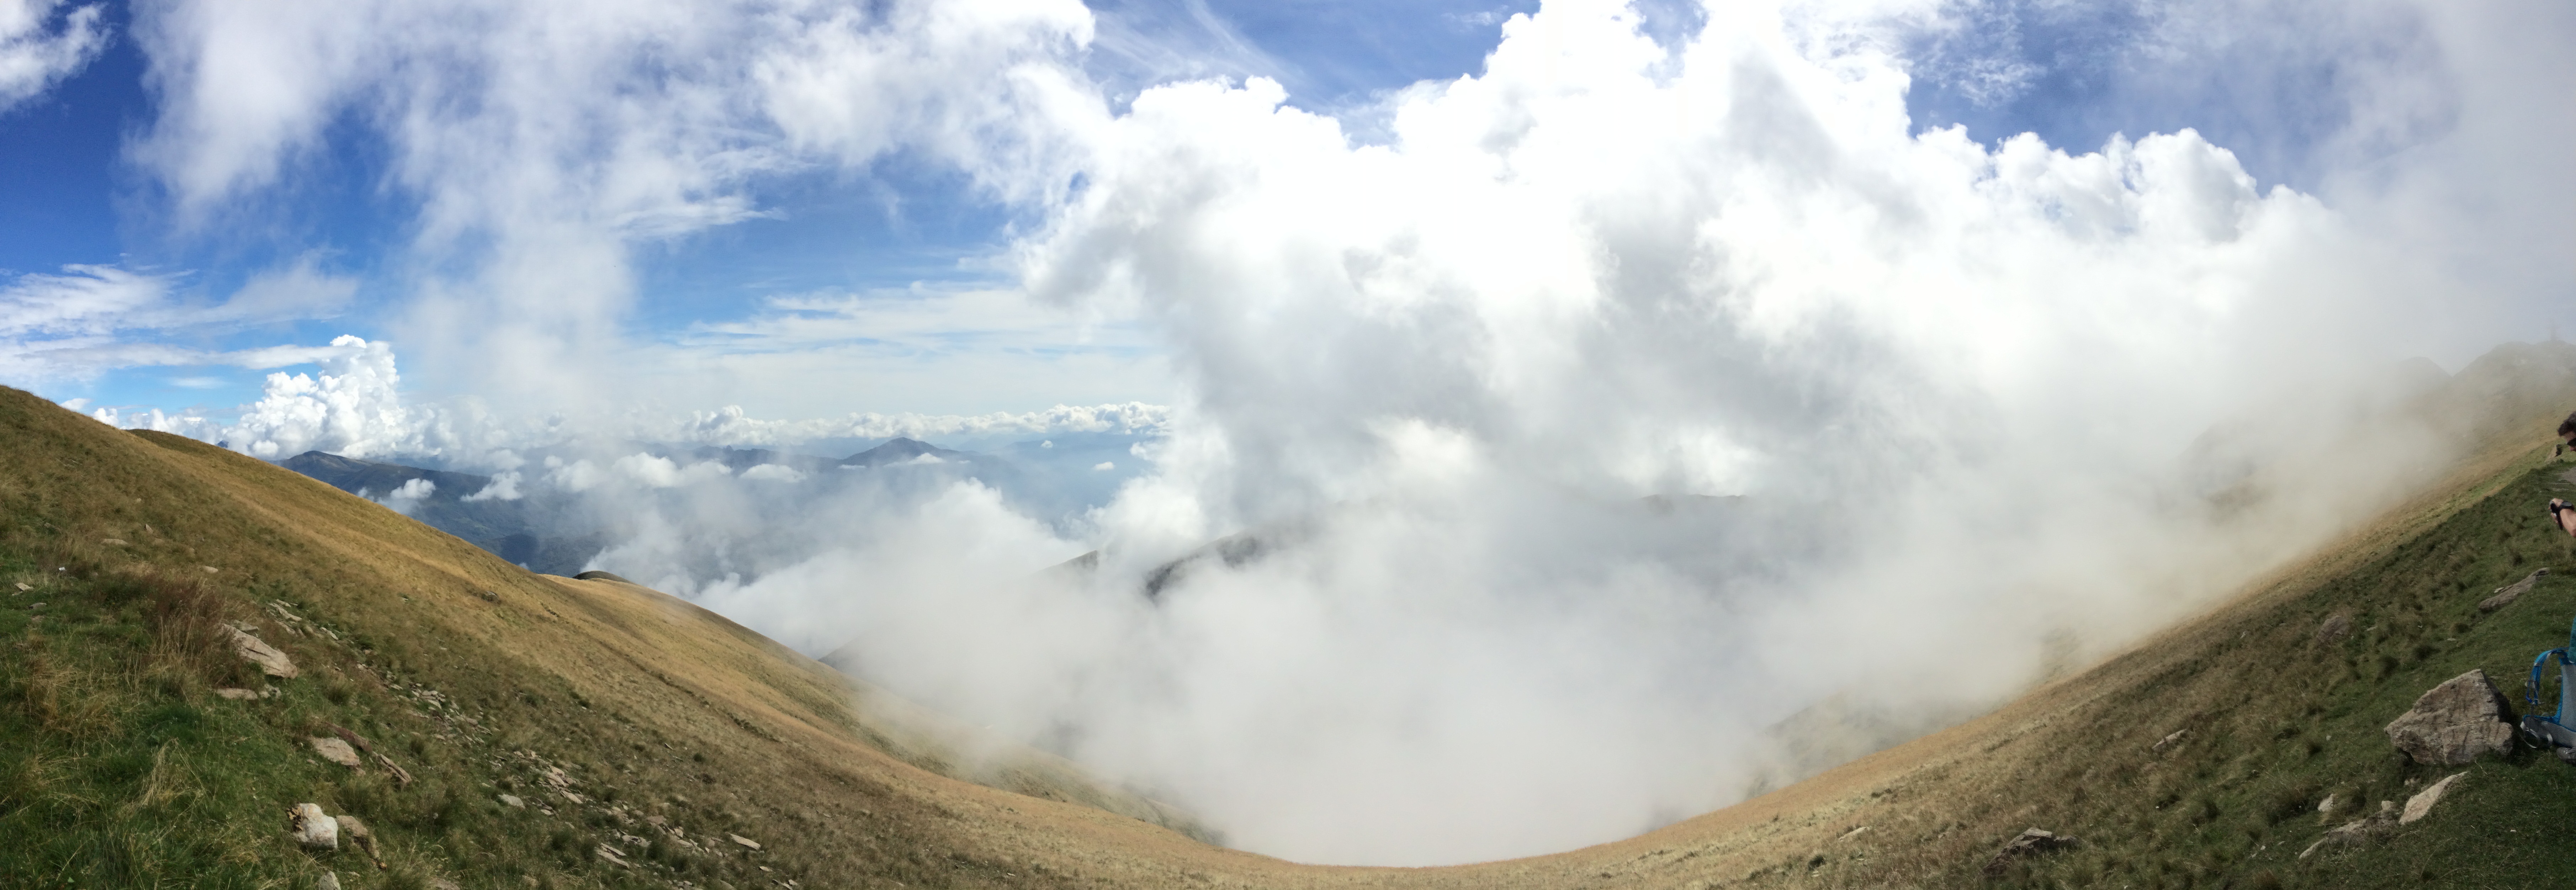
nature, mountain, cloud, valley, mountain range, ridge, alps, plateau, switzerland, landform, mountain pass, geographical feature, atmospheric phenomenon, mountainous landforms, geological phenomenon